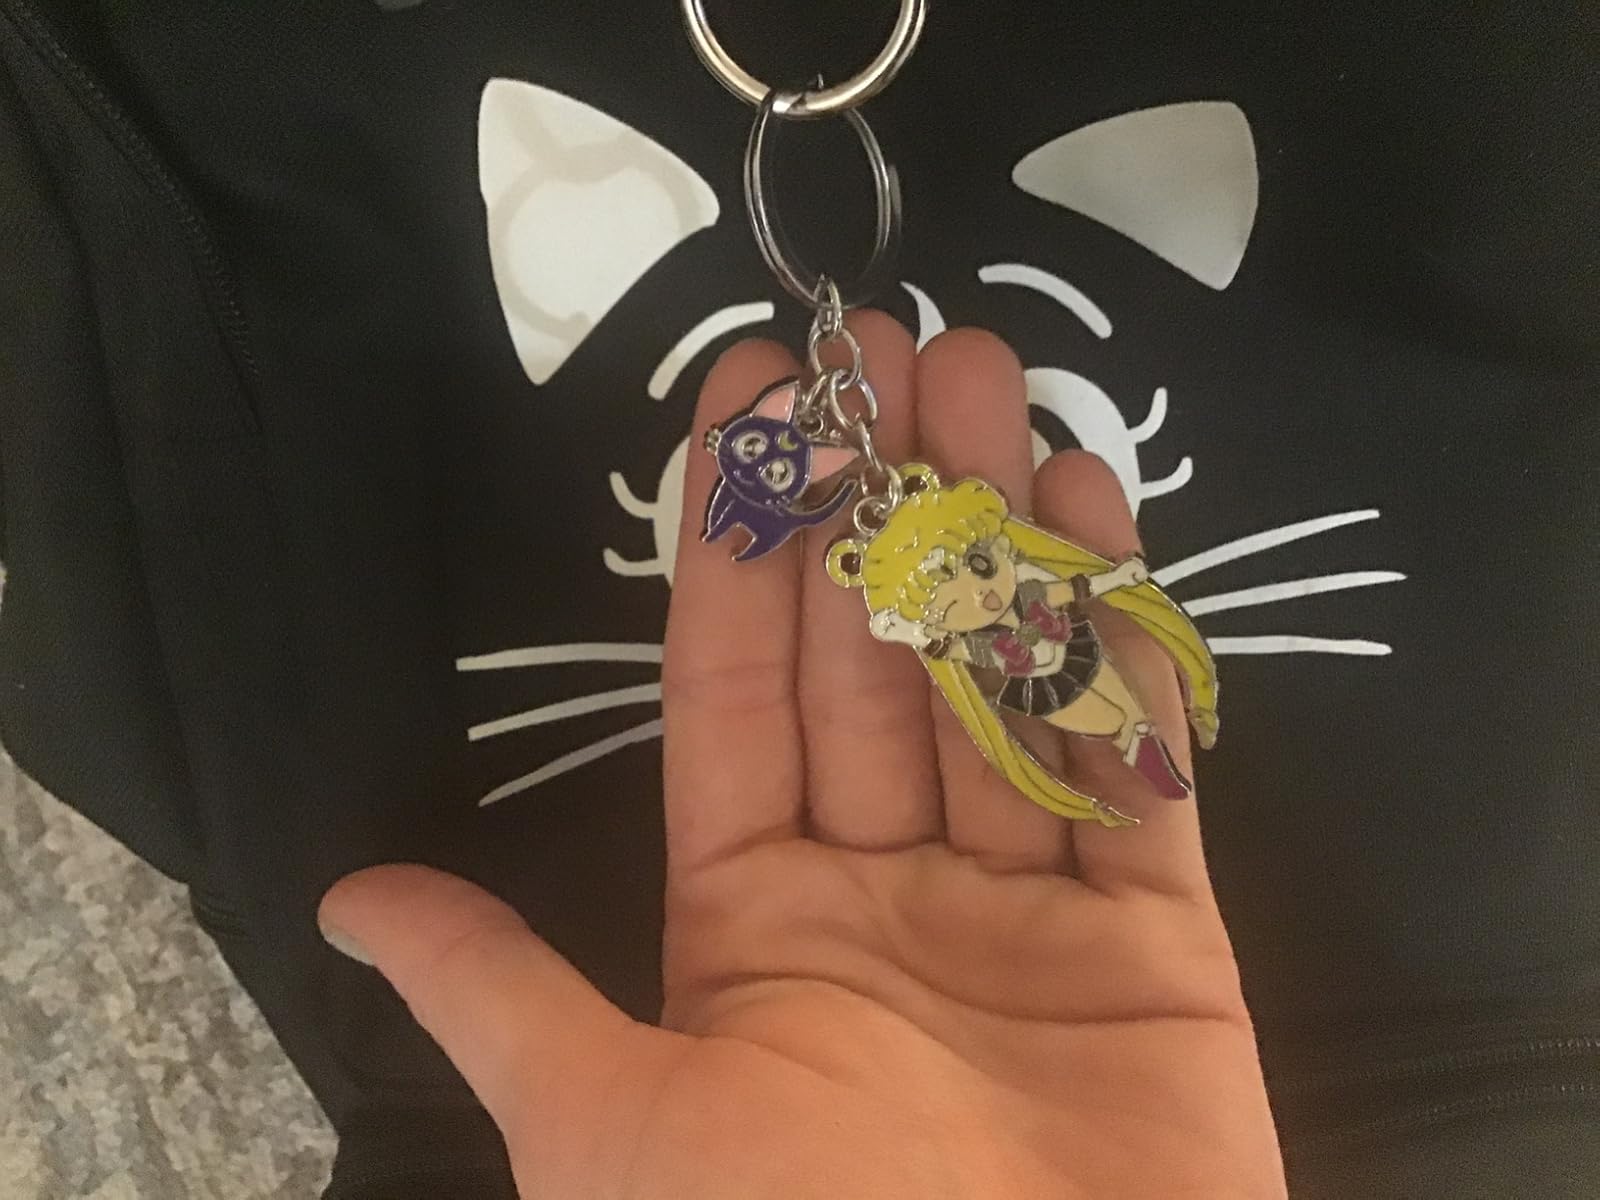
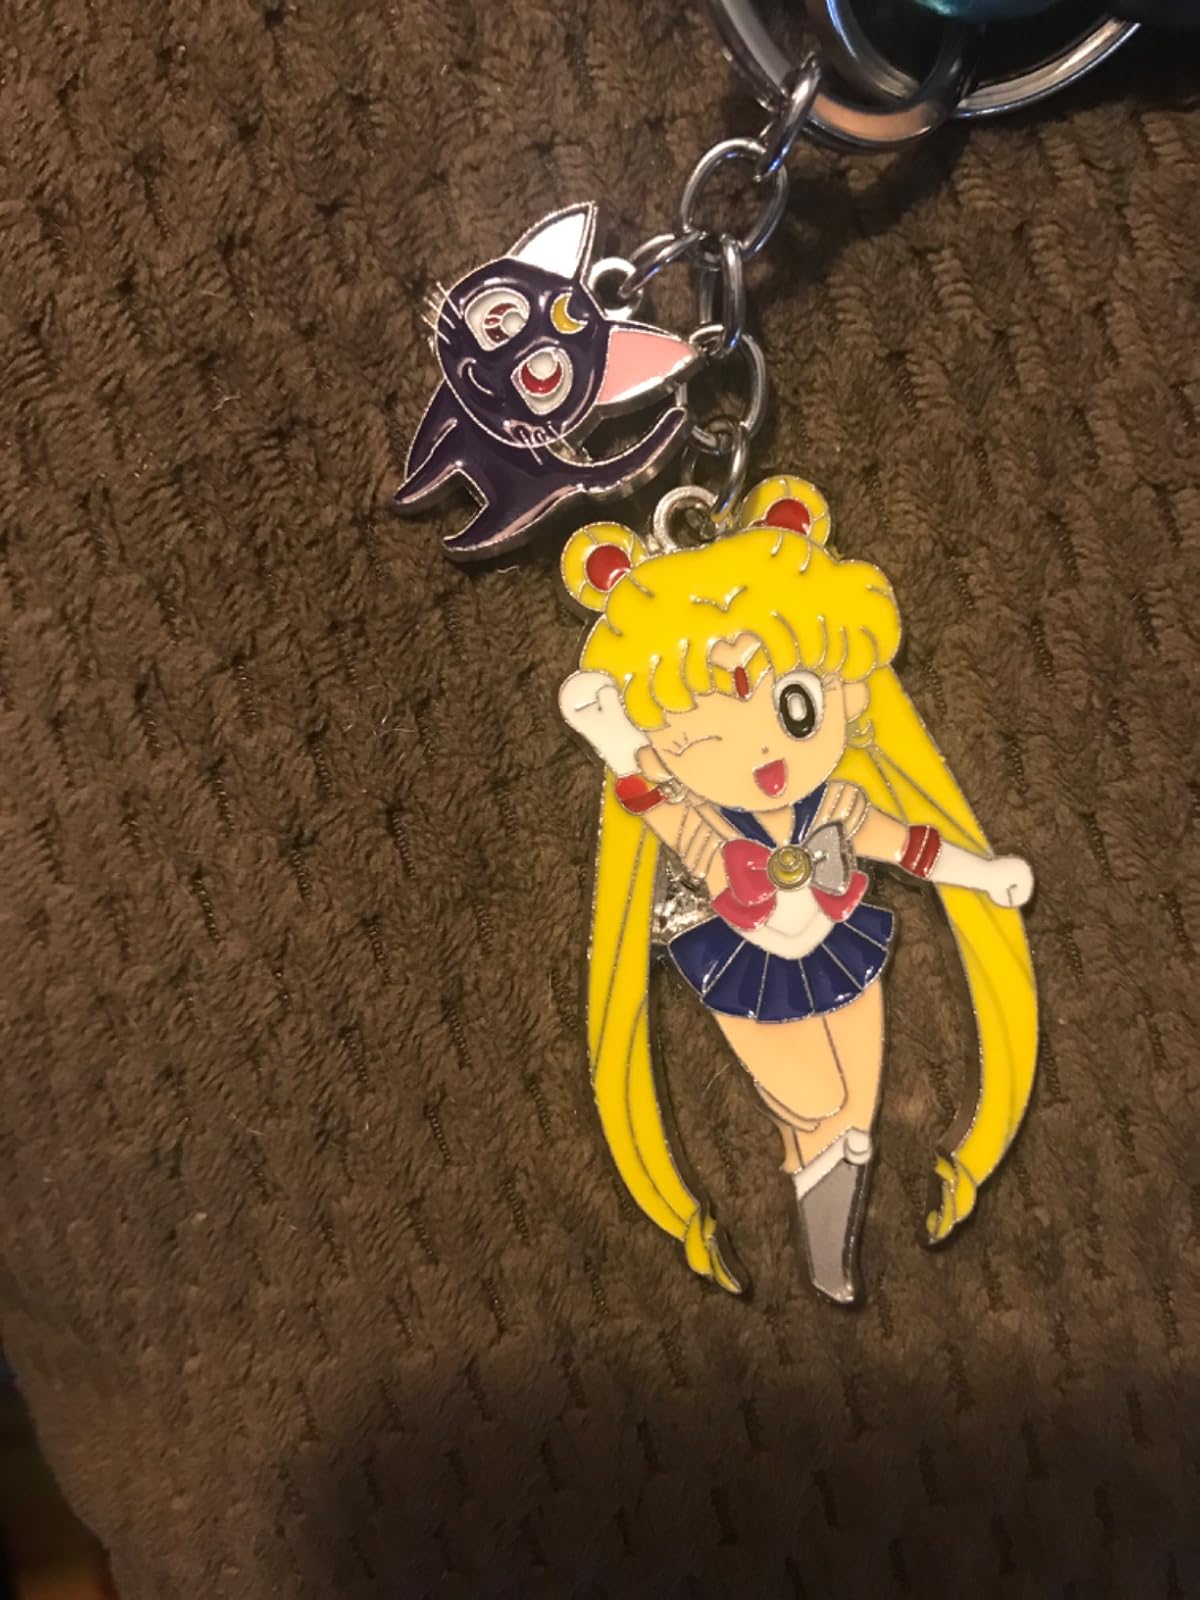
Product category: accessories_keychain
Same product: yes